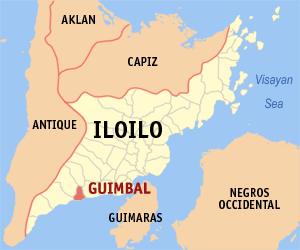
Guimbal est une municipalité de la province d’Iloilo, aux Philippines.